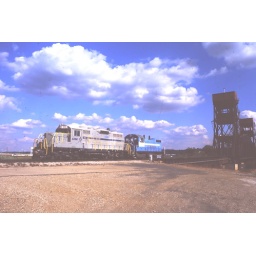
At Bridge Junction tower P&amp;amp;PU 701 is delivering ADM 0035 to the Peoria plant in September of 1995.